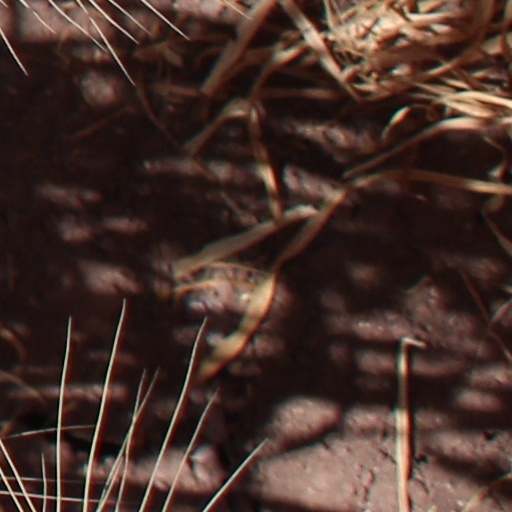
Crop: wheat